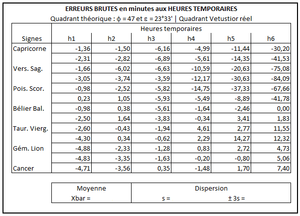
Erreurs de temps brutes en min aux heures temporaires.
Les quadrants horaires sont des cadrans solaires de hauteur anciens, portables et de la famille des quadrants.